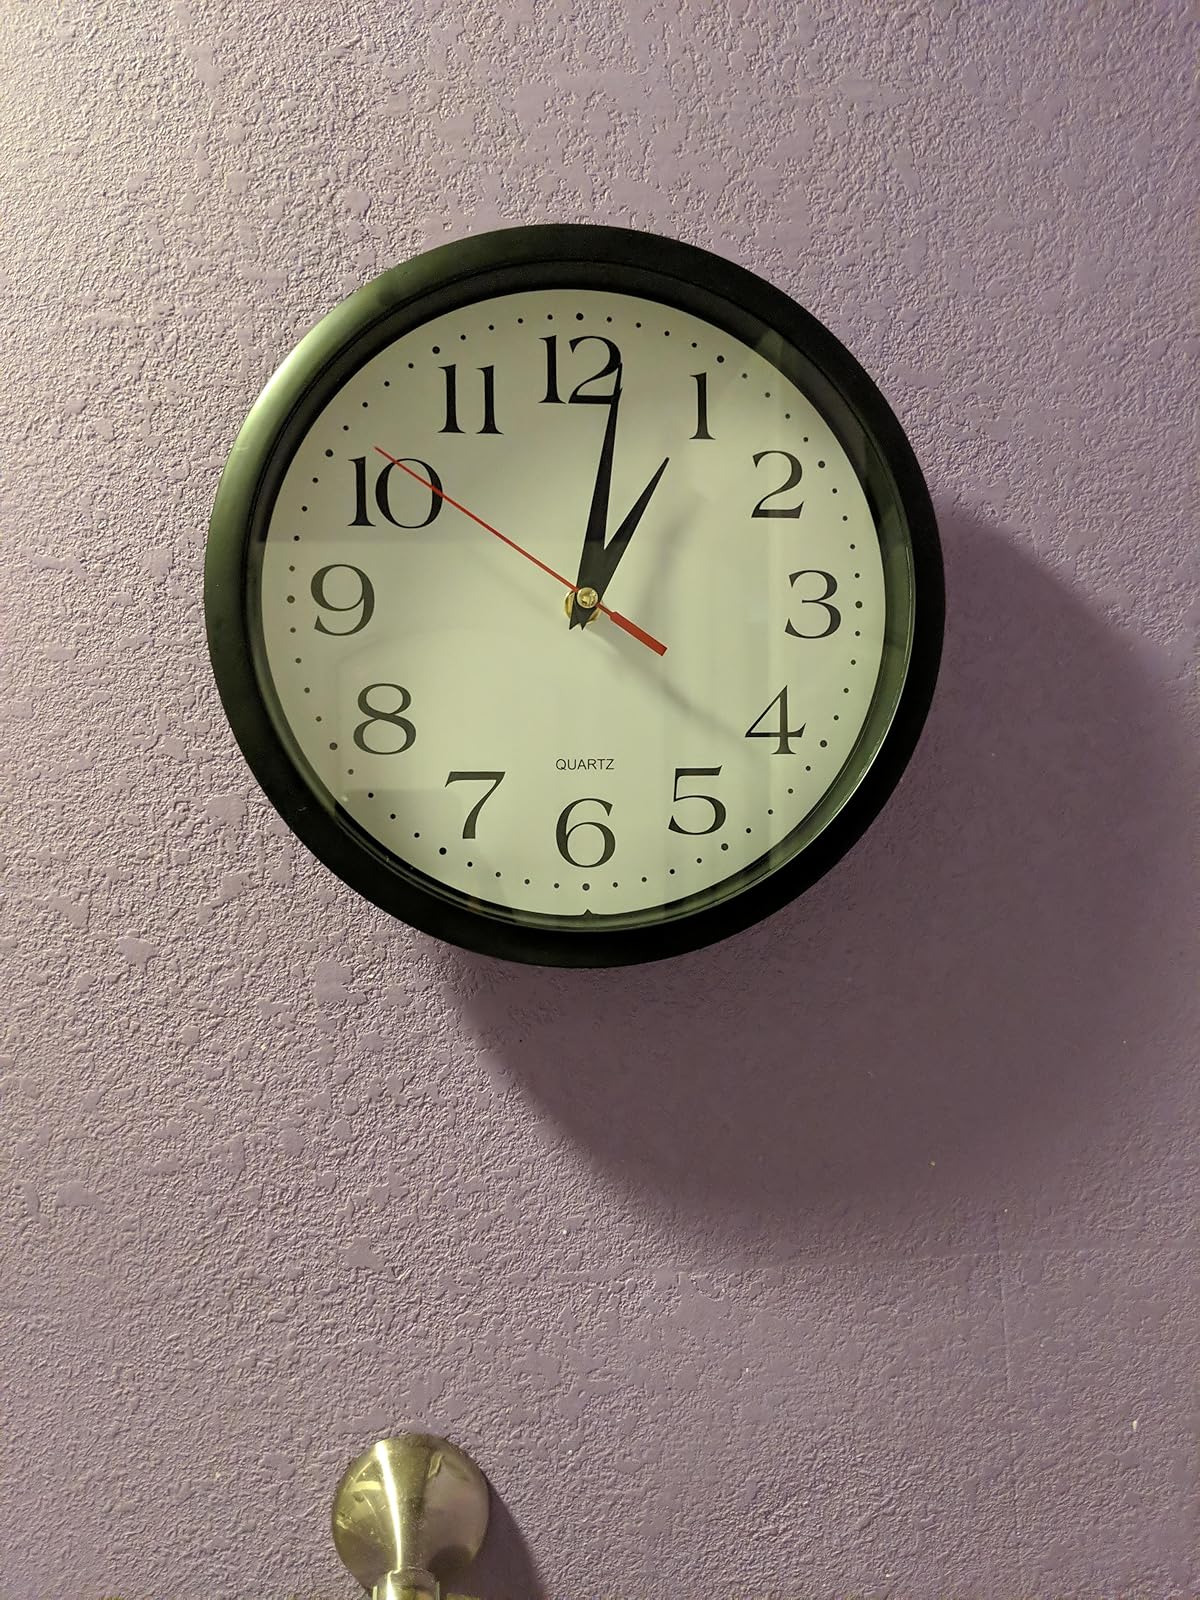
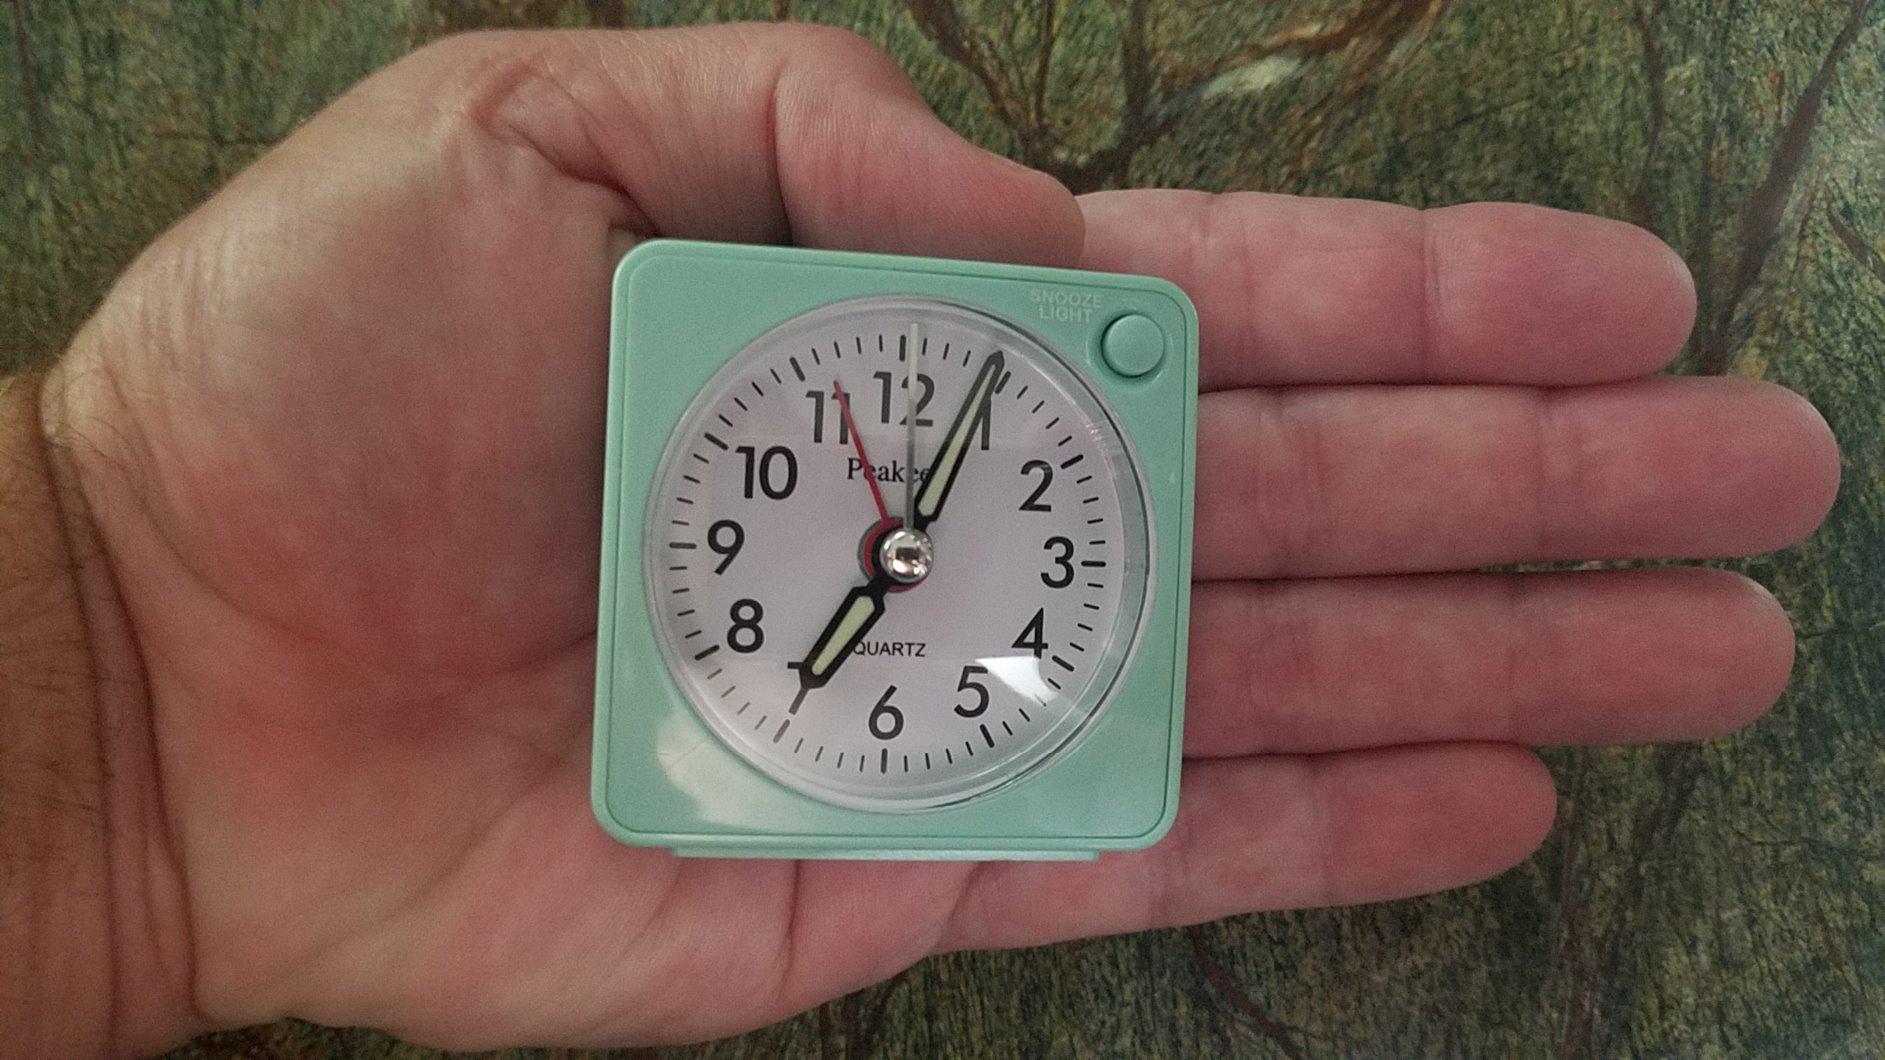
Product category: clock
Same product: no